Mercedes-Benz in Formula One

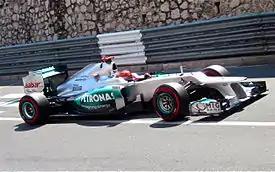
Michael Schumacher at the 2012 Monaco Grand Prix

Team Mercedes GP hired German drivers Nico Rosberg, and seven-time world champion Michael Schumacher, who returned to Formula One after a three-year absence, and Nick Heidfeld as the test and reserve driver. Of Brawn's 2009 drivers, Jenson Button signed for McLaren, whilst Rubens Barrichello moved to Rosberg's former seat with Williams team for 2010. With the acquisition of Brawn, the team ended its involvement with McLaren, parent company Daimler AG sold back the 40% shareholding in the McLaren Group, while continuing to supply engines to the team. The team's performance during 2010 was not so competitive as under Brawn, with the team behind the leading three teams of Ferrari, McLaren, and Red Bull. Their best results came from Rosberg finishing on the podium three times, scoring third places at Sepang, Shanghai, and Silverstone. Rosberg eventually finished in seventh place, but Schumacher had a disappointing return, being beaten by his teammate and finishing the season without a single race win, podium, pole position, or fastest lap for the first time since his début season in . He also was involved in a controversy in Hungary after nearly squeezing former Ferrari teammate Rubens Barrichello into the wall at . Ultimately, the team finished fourth in the Constructors' Championship, with 214 points.